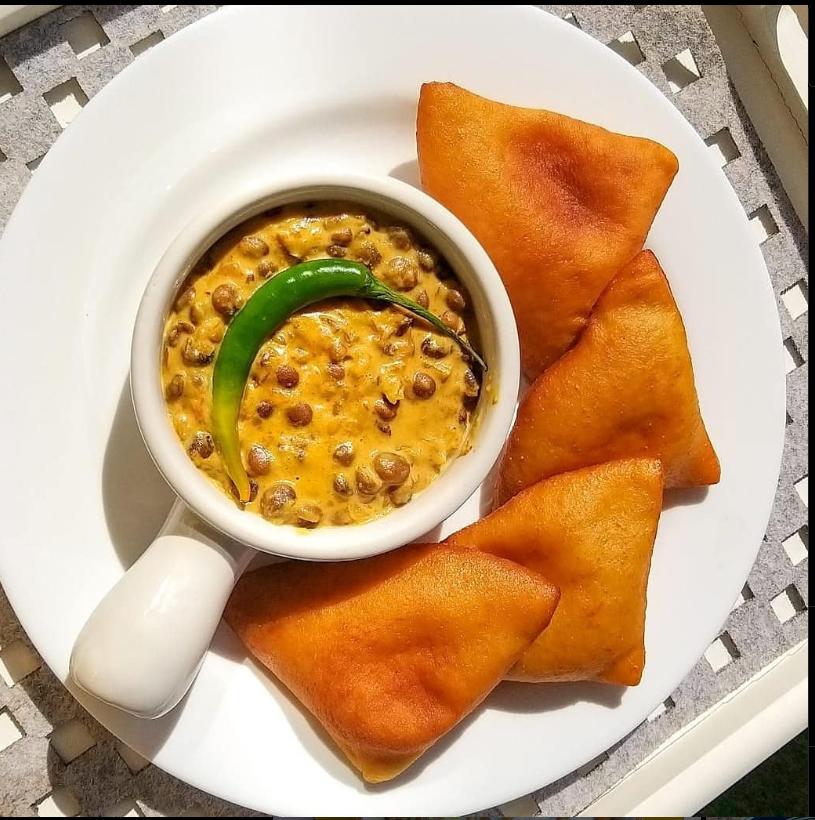
Kwenye meza hii, kunayo sahani nyeupe inayoaminika kubeba mapochopocho aina ya mandazi. Kando yake, kukiwa na bakuli iliyoshikilia maharagwe, ndani yake kukiwa na pilipili ya rangi ya kijani kibichi.